Capital gain

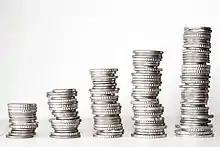
A visual representation of capital gain with coins, as the essential nature of capital gain is accrual of capital

A capital gain may be earned through the sale of financial assets such as stocks. When one sells a stock, they would subtract the cost price from the sale price to calculate their capital gain or loss.